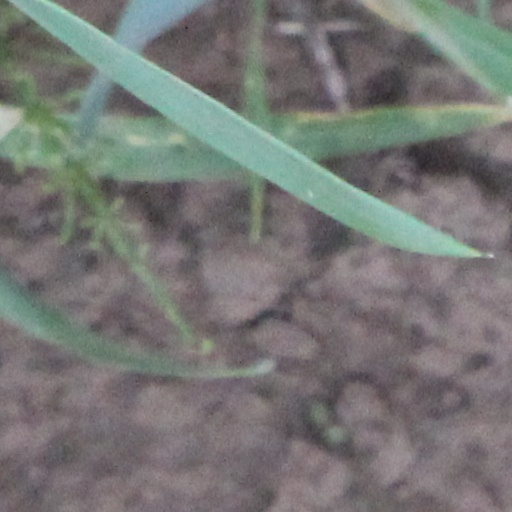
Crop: wheat